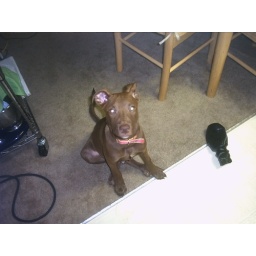
I didn't do it! That water bottle got chewed by itself!